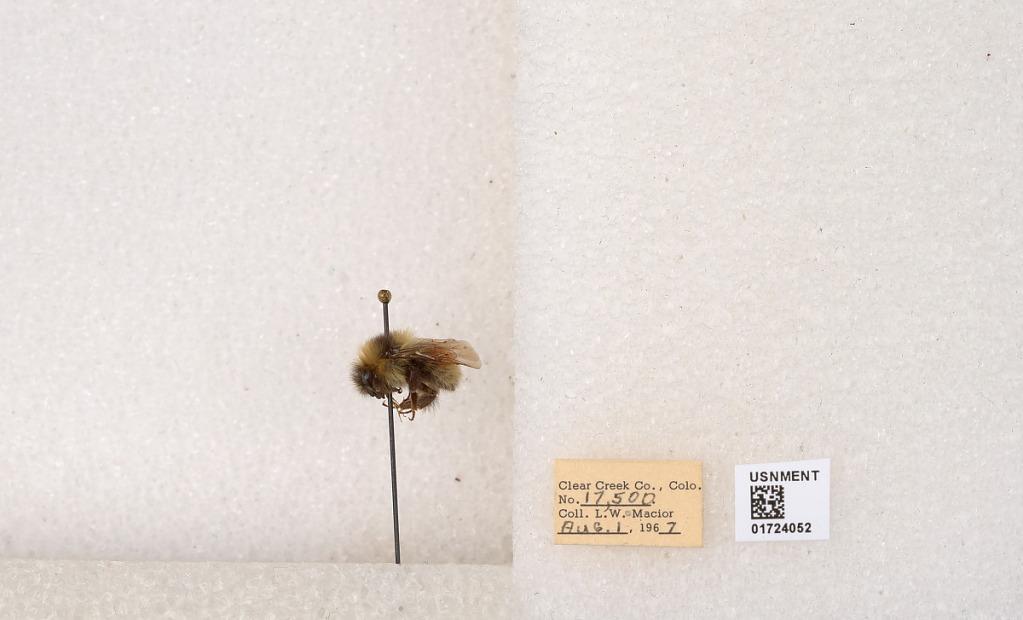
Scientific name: Bombus (Pyrobombus) sylvicola Kirby
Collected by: L. Macior
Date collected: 1967-8-1
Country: United States
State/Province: Colorado
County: Clear Creek
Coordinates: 39.6891, -105.644